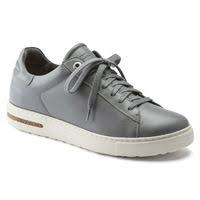
Label: Sneaker